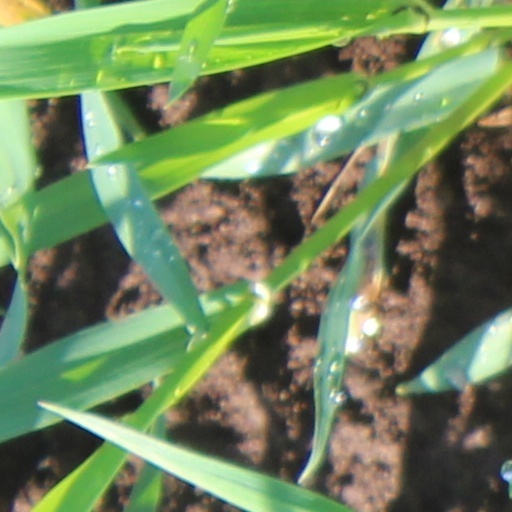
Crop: wheat